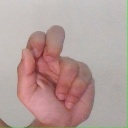
अक्षर: ढ